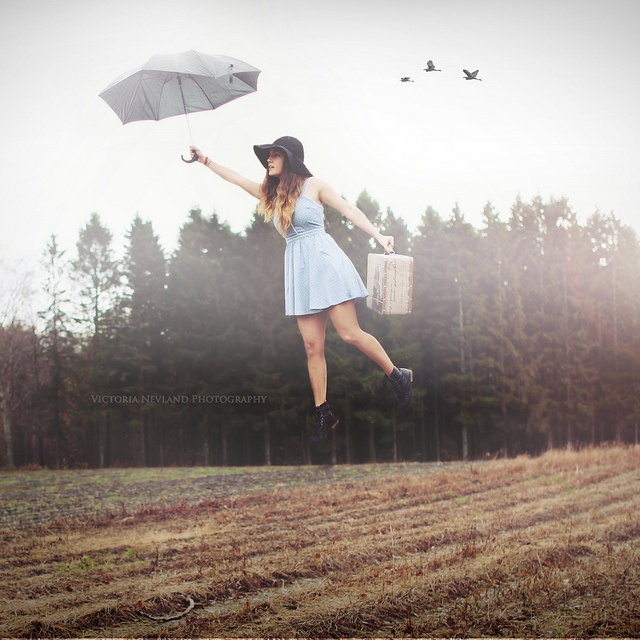
A woman with an umbrella flying up into the sky.
A young lady with her umbrella open is carried off by the wind.
Young long-haired woman in hat and blue mini-dress appears to fly above a field with an umbrella and suitcase in her hands.
a person floating in the air holding an umbrella
A woman holding an umbrella is floating in the air.